Lamberto Dini

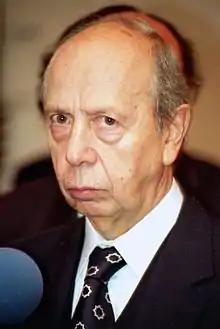
Dini in 1999

Lamberto Dini (born 1 March 1931) is an Italian politician and economist. He was the Director General of Bank of Italy from 1979 to 1994, Minister of Treasury from 1994 to 1996, the 51st prime minister of Italy from 1995 to 1996, and Foreign Minister from 1996 to 2001. At years old, he is the oldest living prime minister of Italy.